Water supply and sanitation in Namibia

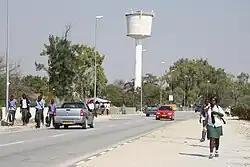
Water tower in the town of Ongwediva in Northern Namibia.

Total water use in Namibia was estimated at 300 million m in 2000. The municipal sector including tourism and industry used 73 million m (24 percent), while the bulk of water use is for agriculture and livestock. Only 13 million m (4 percent) was used in mining at the time, although this amount has increased due to the development of mining – in particular uranium mining – after 2000. Mining in Namibia makes extensive use of water, which is used for a broad range of activities including in particular mineral processing, but also dust control, slurry transport and the water use of employees. Uranium mining uses large quantities of water for processing using alkali heap leaching. For example, the Trekkopje mine in the Namib desert uses 14 million m/year of high-quality water that must be free of any salt. Saline water extracted through local wells is used for dust suppression, thus reducing the need for freshwater. Furthermore, some of the wastewater is treated and reused, thus further reducing water demand. Freshwater demand is met from the Erongo Desalination Plant that also supplies neighboring communities. Since the lifetime of the plant (30 years) is longer than the expected lifetime of the mine (12 years), already when the plant was planned it was expected that it would be taken over by NamWater at the closure of the mine.